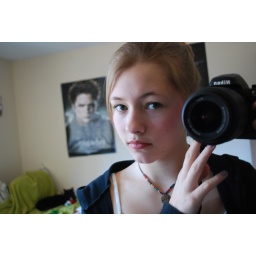
My edward poster in the background and my cat on the bed